Foam latex

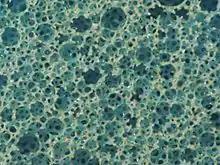
Image of the bubbles in a foamed plastic.

Foam latex or latex foam rubber is a lightweight form of latex containing bubbles known as cells, created from liquid latex. The foam is generally created though the Dunlop or Talalay process in which a liquid latex is foamed and then cured in a mold to extract the foam.